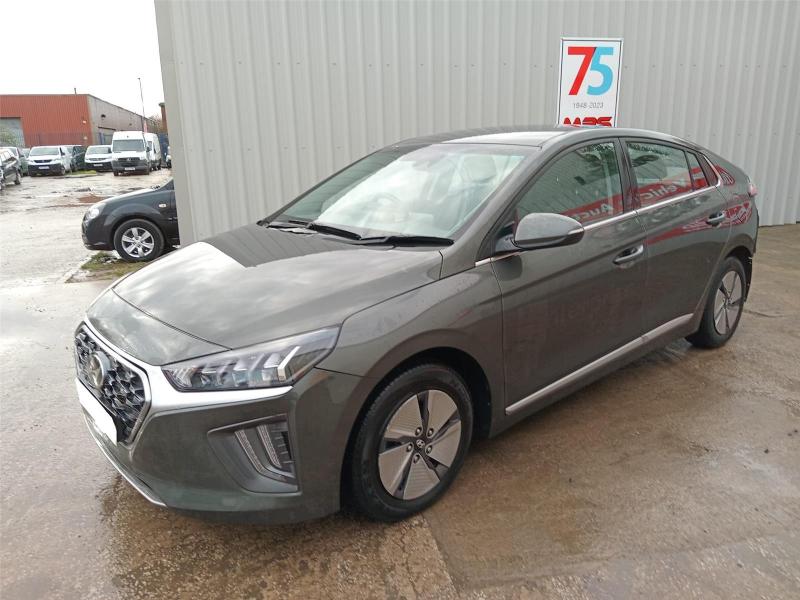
Aucun dommage détecté.
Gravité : aucun